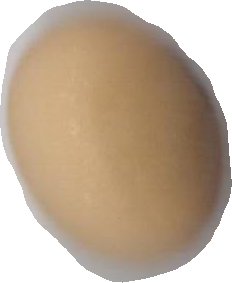
Variety: Anjasmoro